Contact (video game)

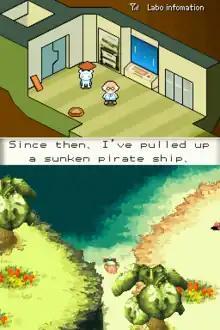
The top screen shows the Professor's ship in a pixelated, isometric view, while the bottom screen, where Terry is situated, uses a hand-drawn graphical style.

In "Contact", several atypical gameplay mechanics ensure a certain amount of alienation between the player, the Professor, and Terry. The Professor talks directly to the player, giving instructions in order to help Terry. Once battle mode is entered, Terry's attacking is essentially on autopilot - being done automatically provided the attack is not on cooldown, and Terry is within range of the enemy. The player can switch weapons, move Terry, and use items, decals, and skills, but the bulk of combat is out of the player's hands, and they essentially watch, waiting for the right moments to use their abilities, while Terry handles attacking on his own.